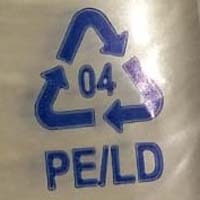
Plastic recycling code class: 4_low_density_polyethylene_PE-LD